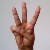
The image shows a hand gesture representing the letter 'W' in Indian Sign Language.